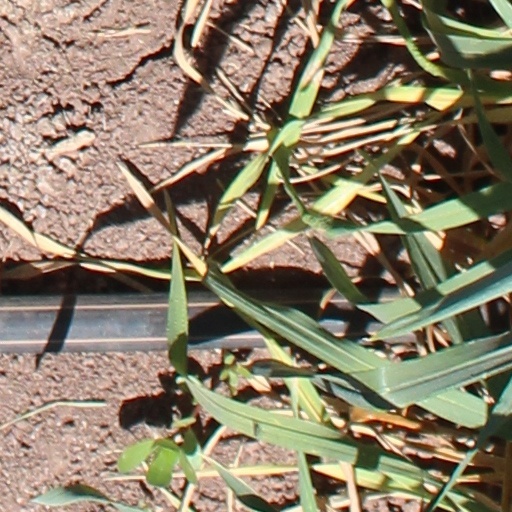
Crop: wheat